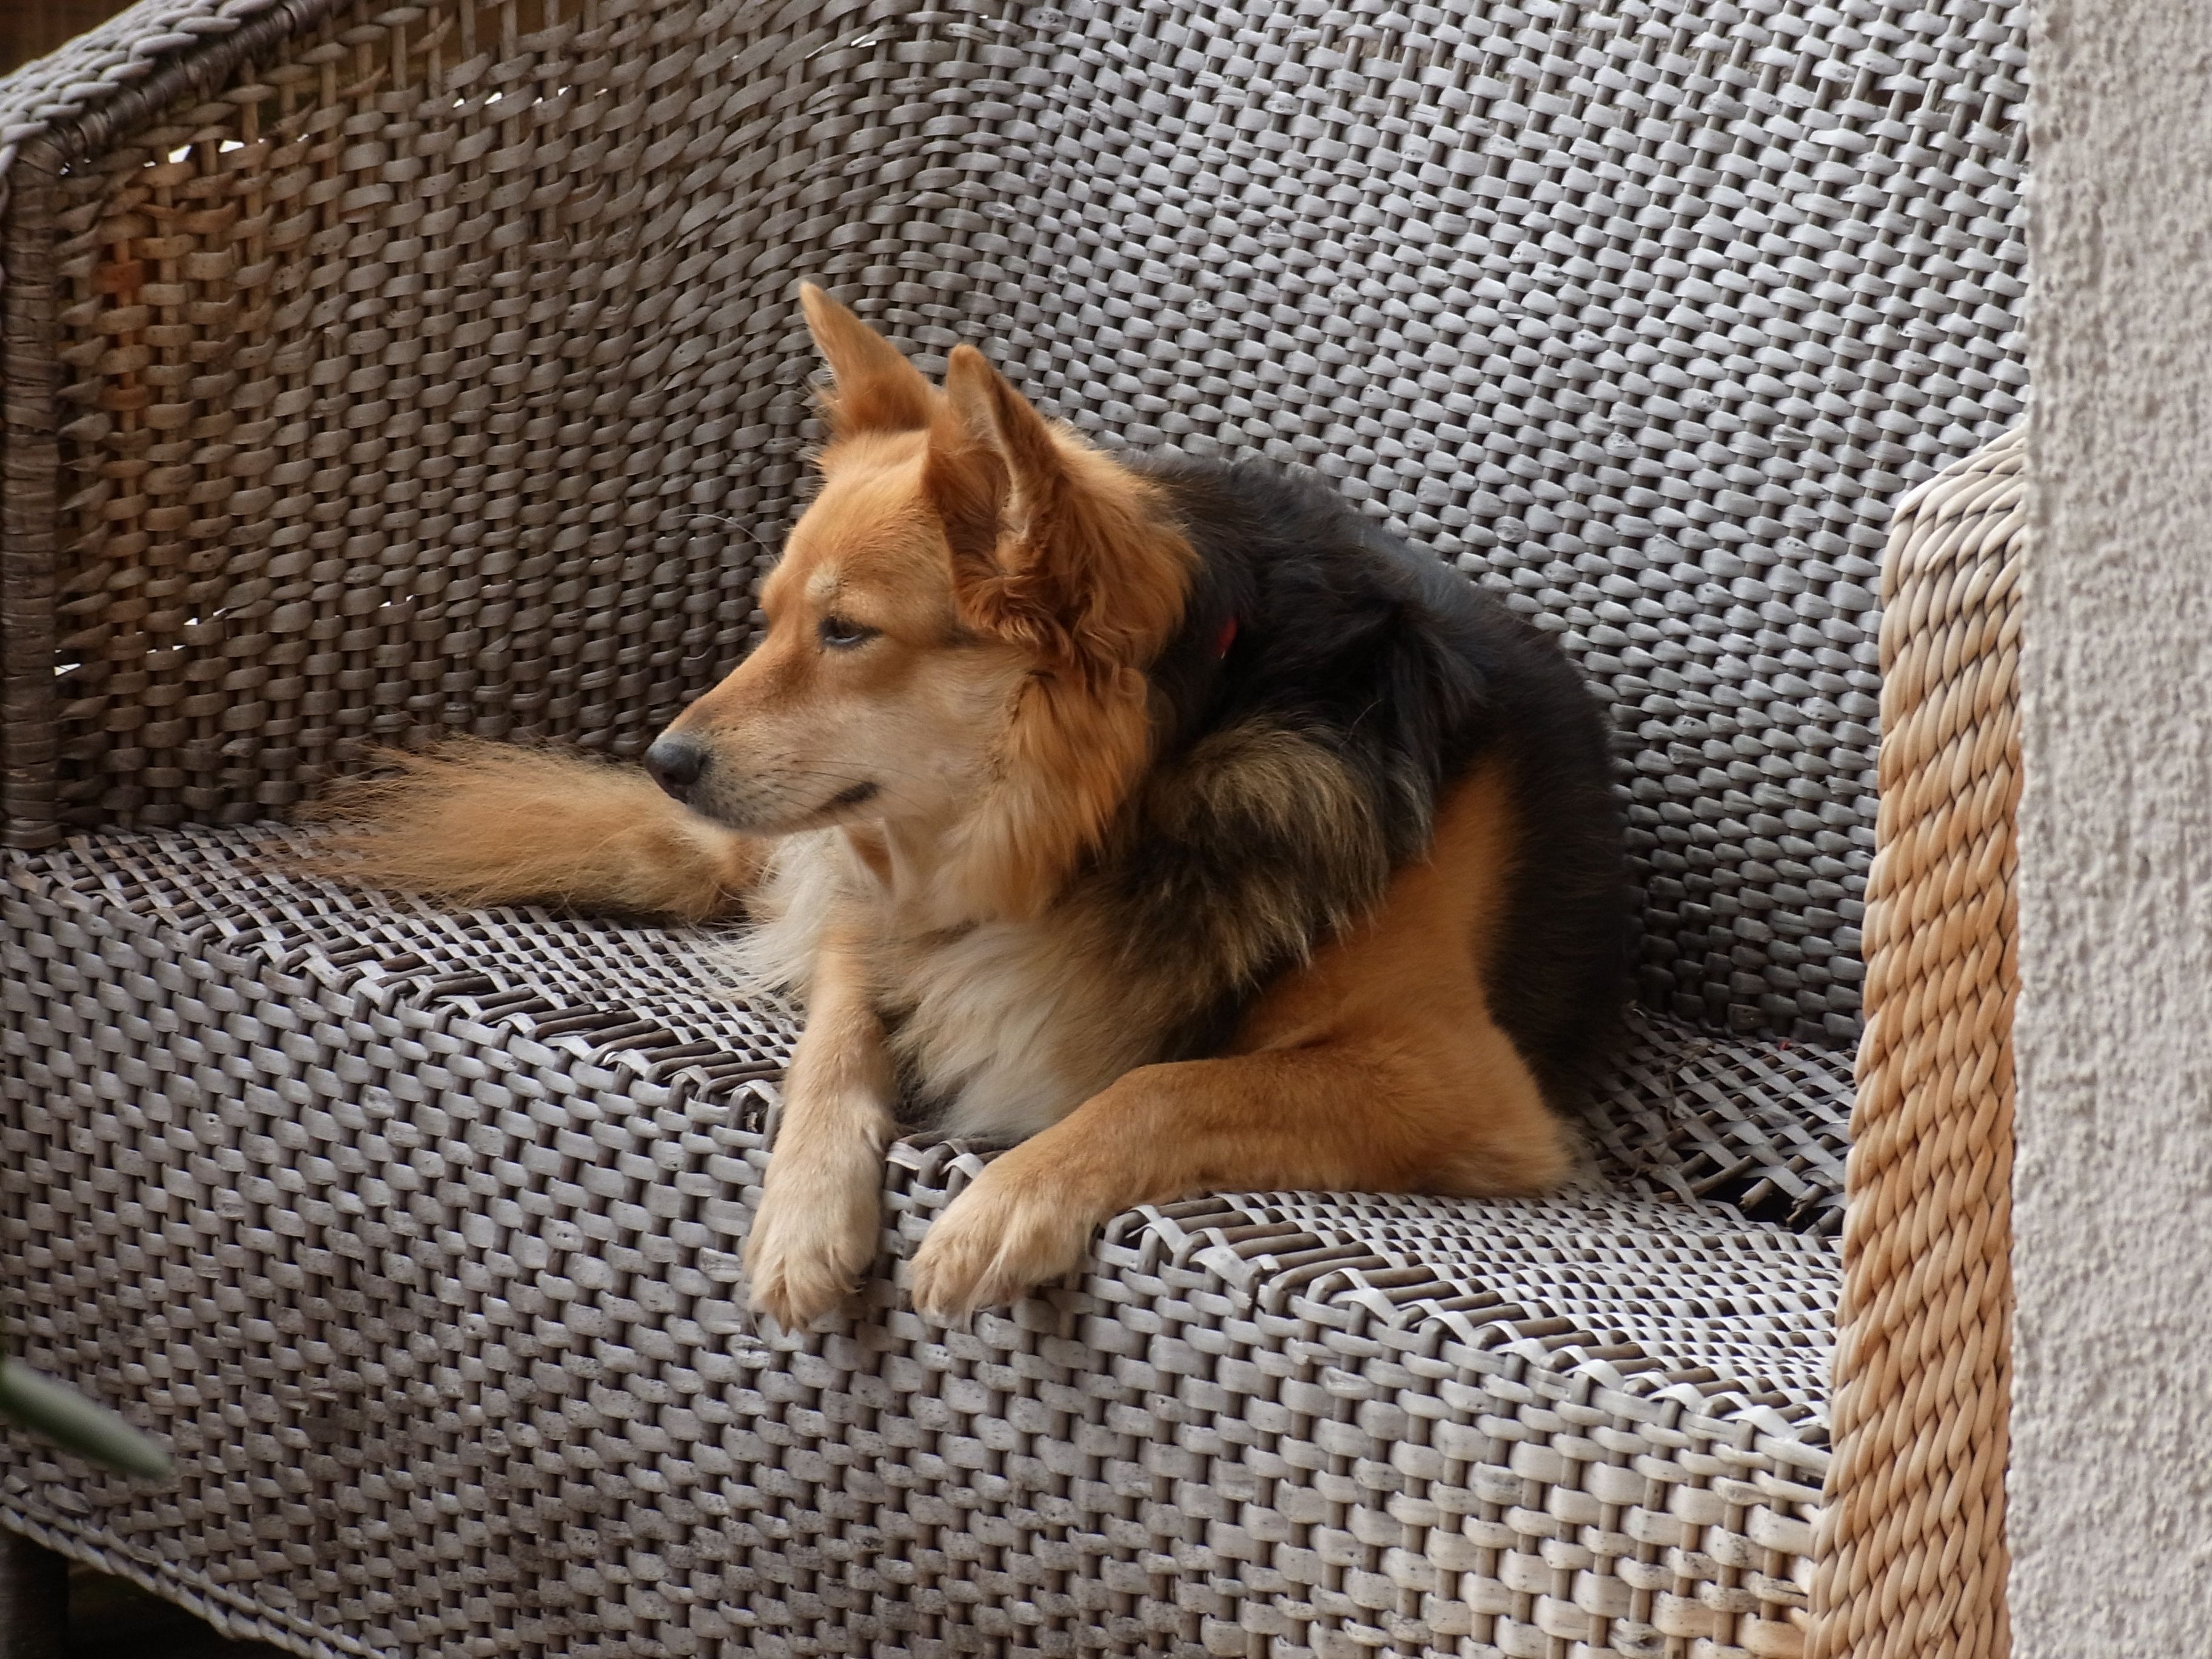
home, puppy, dog, animal, pet, mammal, rest, vertebrate, animal shelter, street dog, dog like mammal, dog breed group